History of assassination

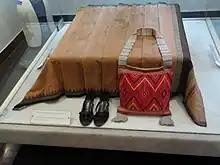
Indira Gandhi’s bloodstained sari from her assassination

As the world moved into the present day and the stakes in political clashes of will continued to grow to a global scale, the number of assassinations concurrently multiplied. In Russia alone, five emperors were assassinated within less than 200 years – Ivan VI, Peter III, Paul I, Alexander II and Nicholas II (along with his family: his wife, Alexandra; daughters Olga, Tatiana, Maria and Anastasia, and son Alexei). In the United Kingdom, only one Prime Minister of the United Kingdom has ever been assassinated—Spencer Perceval on May 11, 1812.